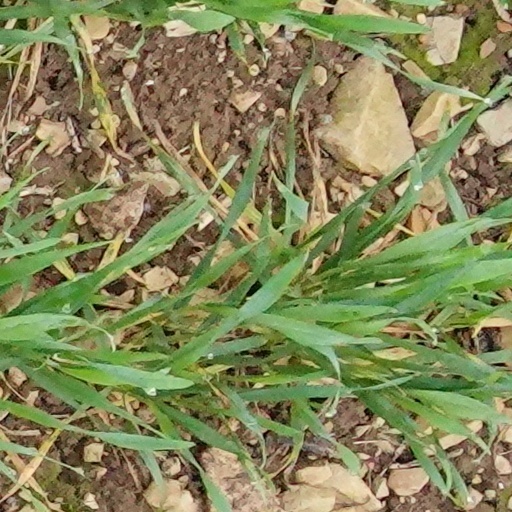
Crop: wheat